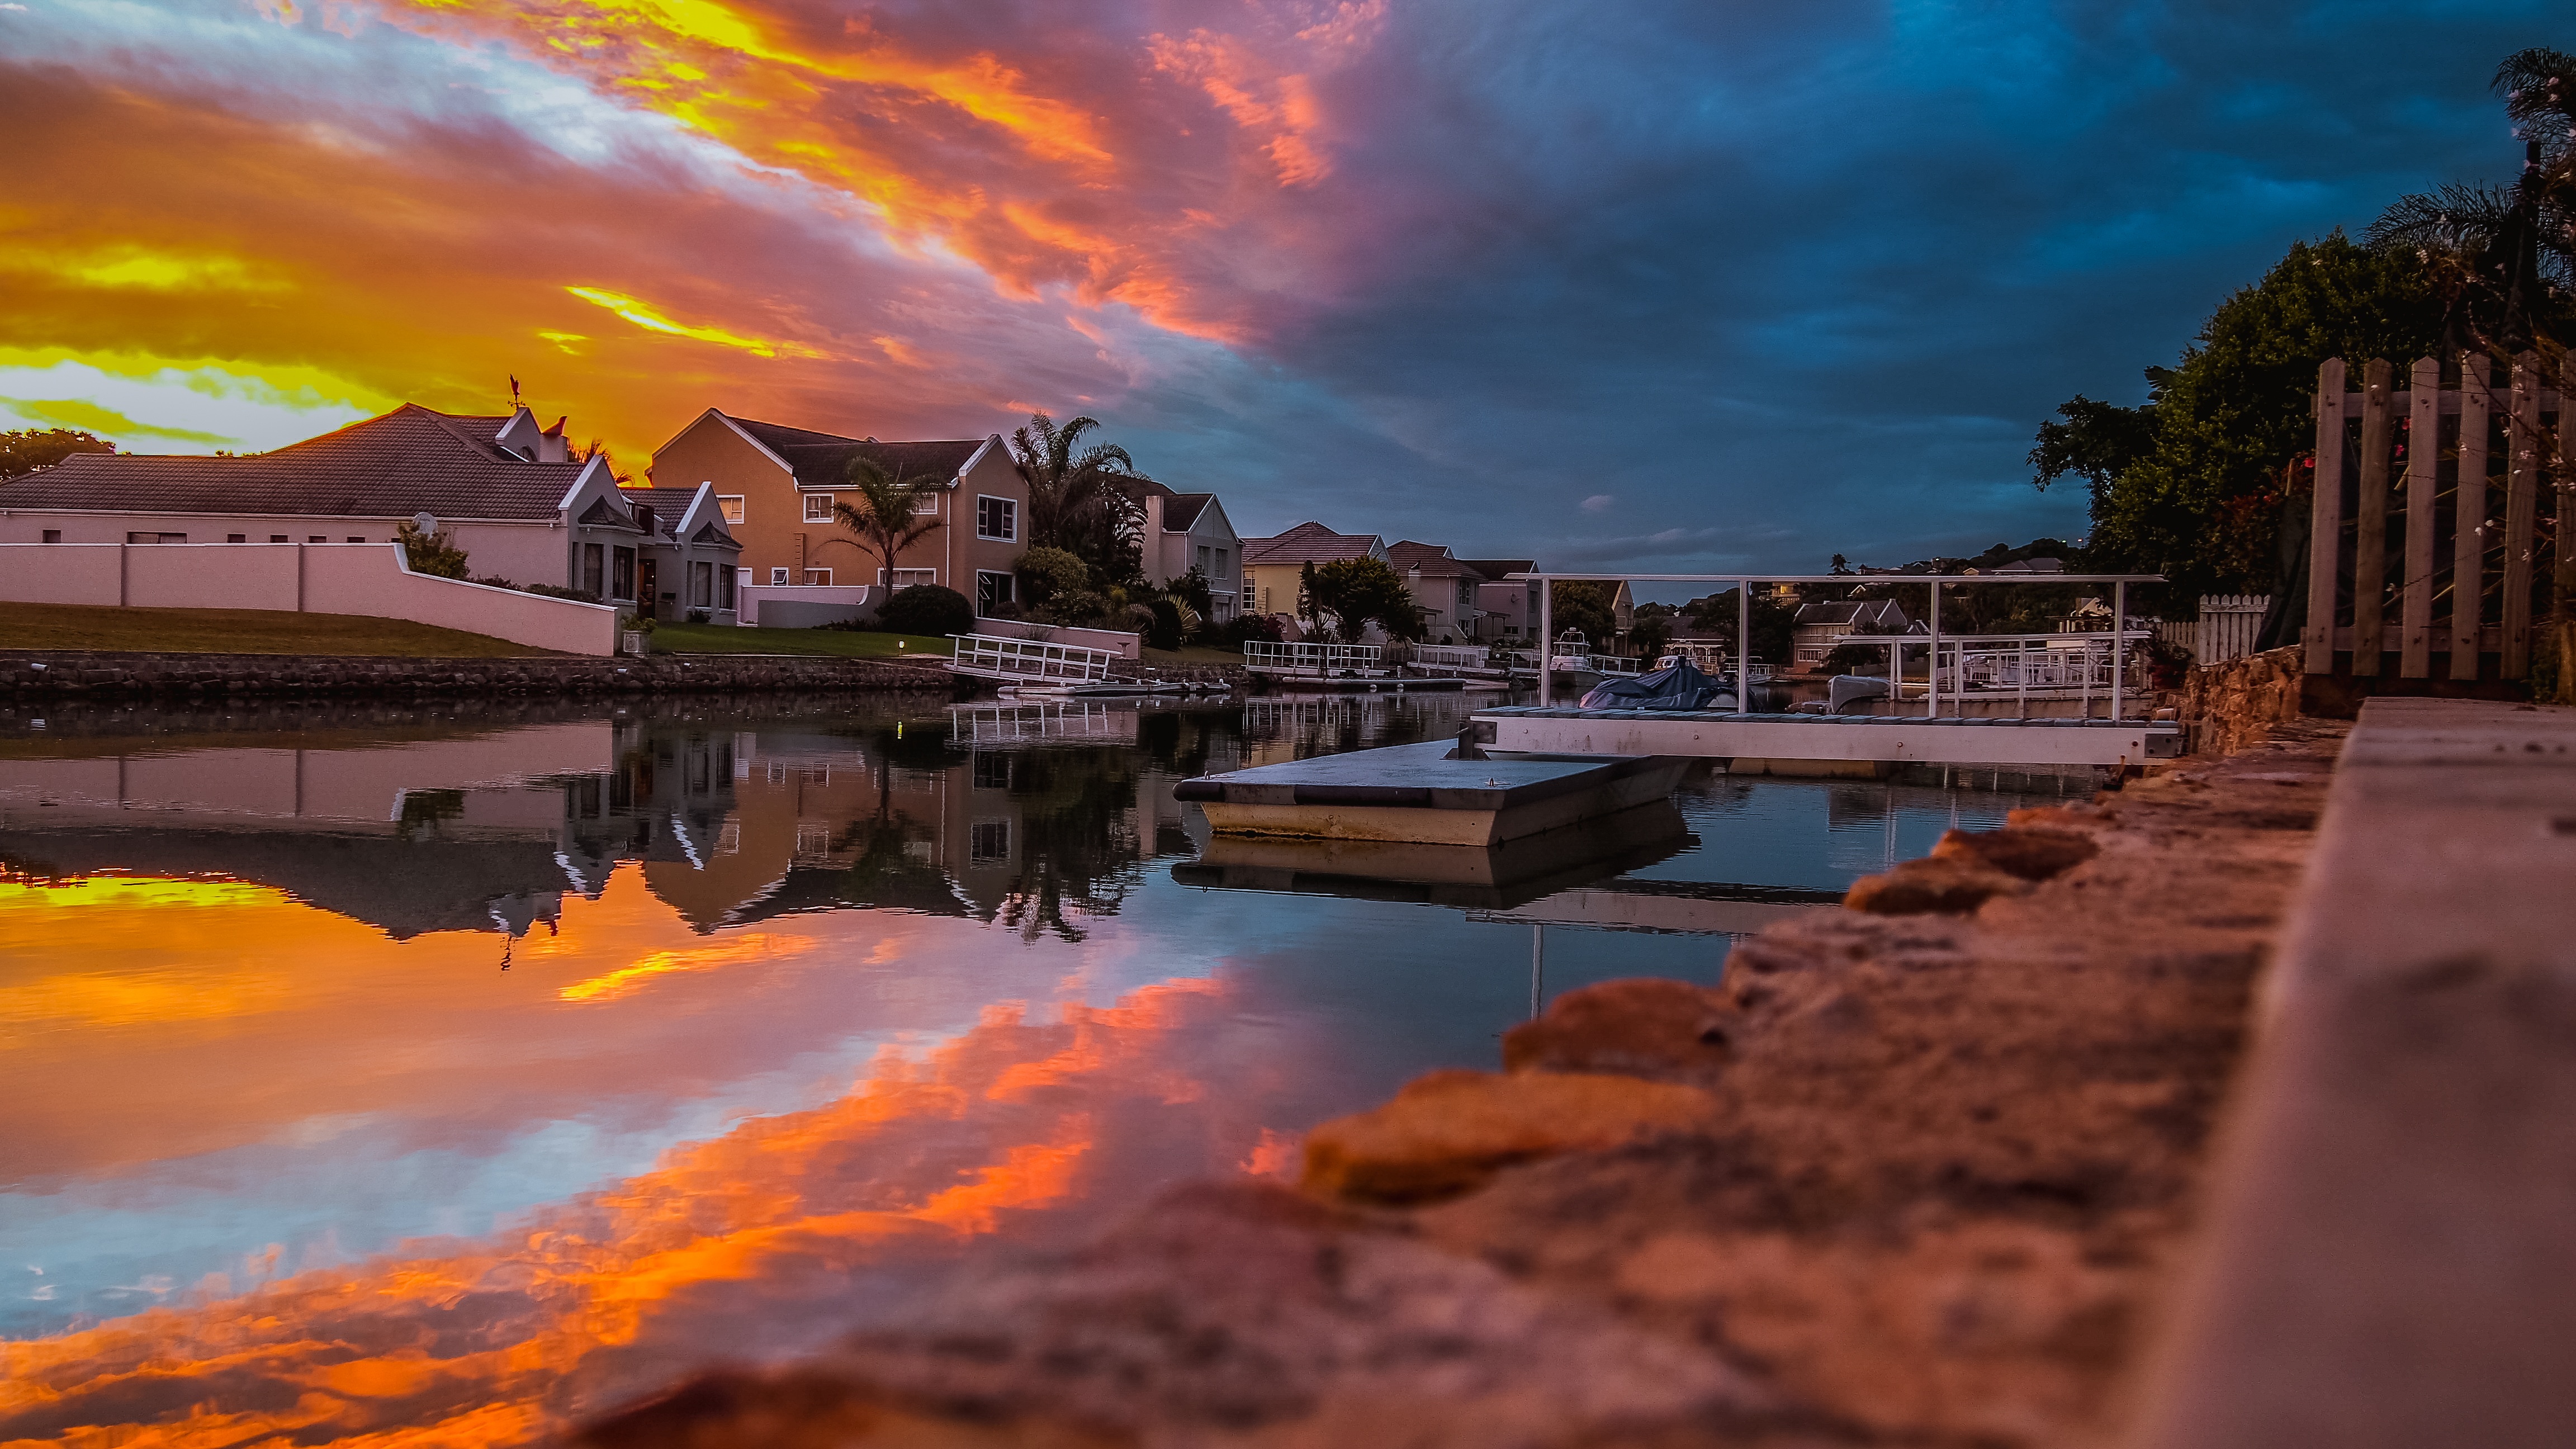
beach, sea, coast, ocean, sky, sun, sunrise, sunset, morning, shore, dawn, river, cityscape, panorama, dusk, evening, reflection, africa, bay, landmark, blue, marina, long exposure, south, cape